Mohammad Ali Bogra

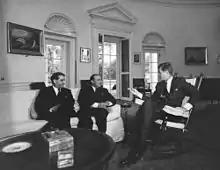
Mohammad Ali Bogra (centre) with John F. Kennedy (right) at the Oval Office in 1962

In 1959, he left the ambassadorial assignment after the then-Chief Martial Law Administrator Ayub Khan took control of the government from President Iskander Mirza in 1958. Ayub appointed Bogra foreign minister.